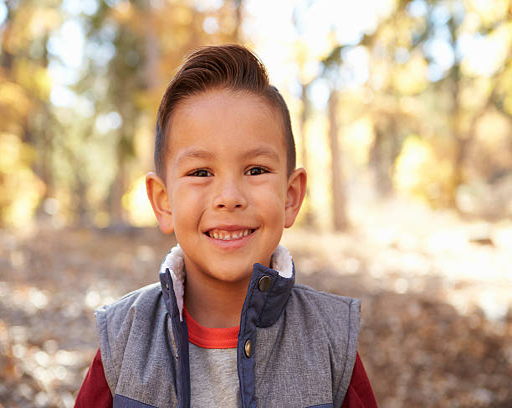
head and shoulders portrait of a boy in a forest